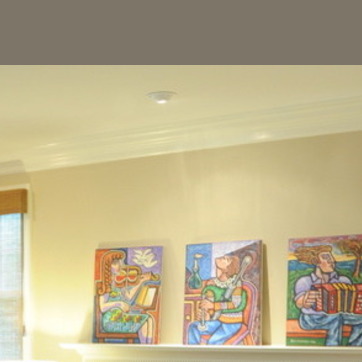
Material: painted